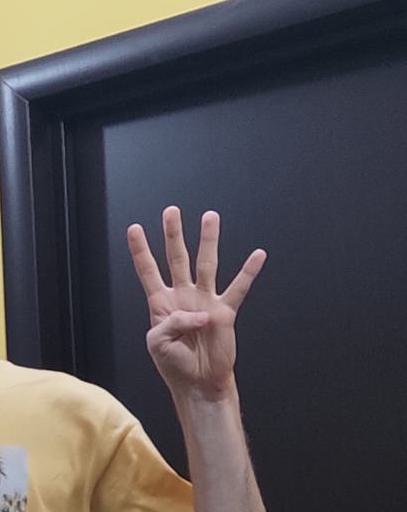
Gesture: four